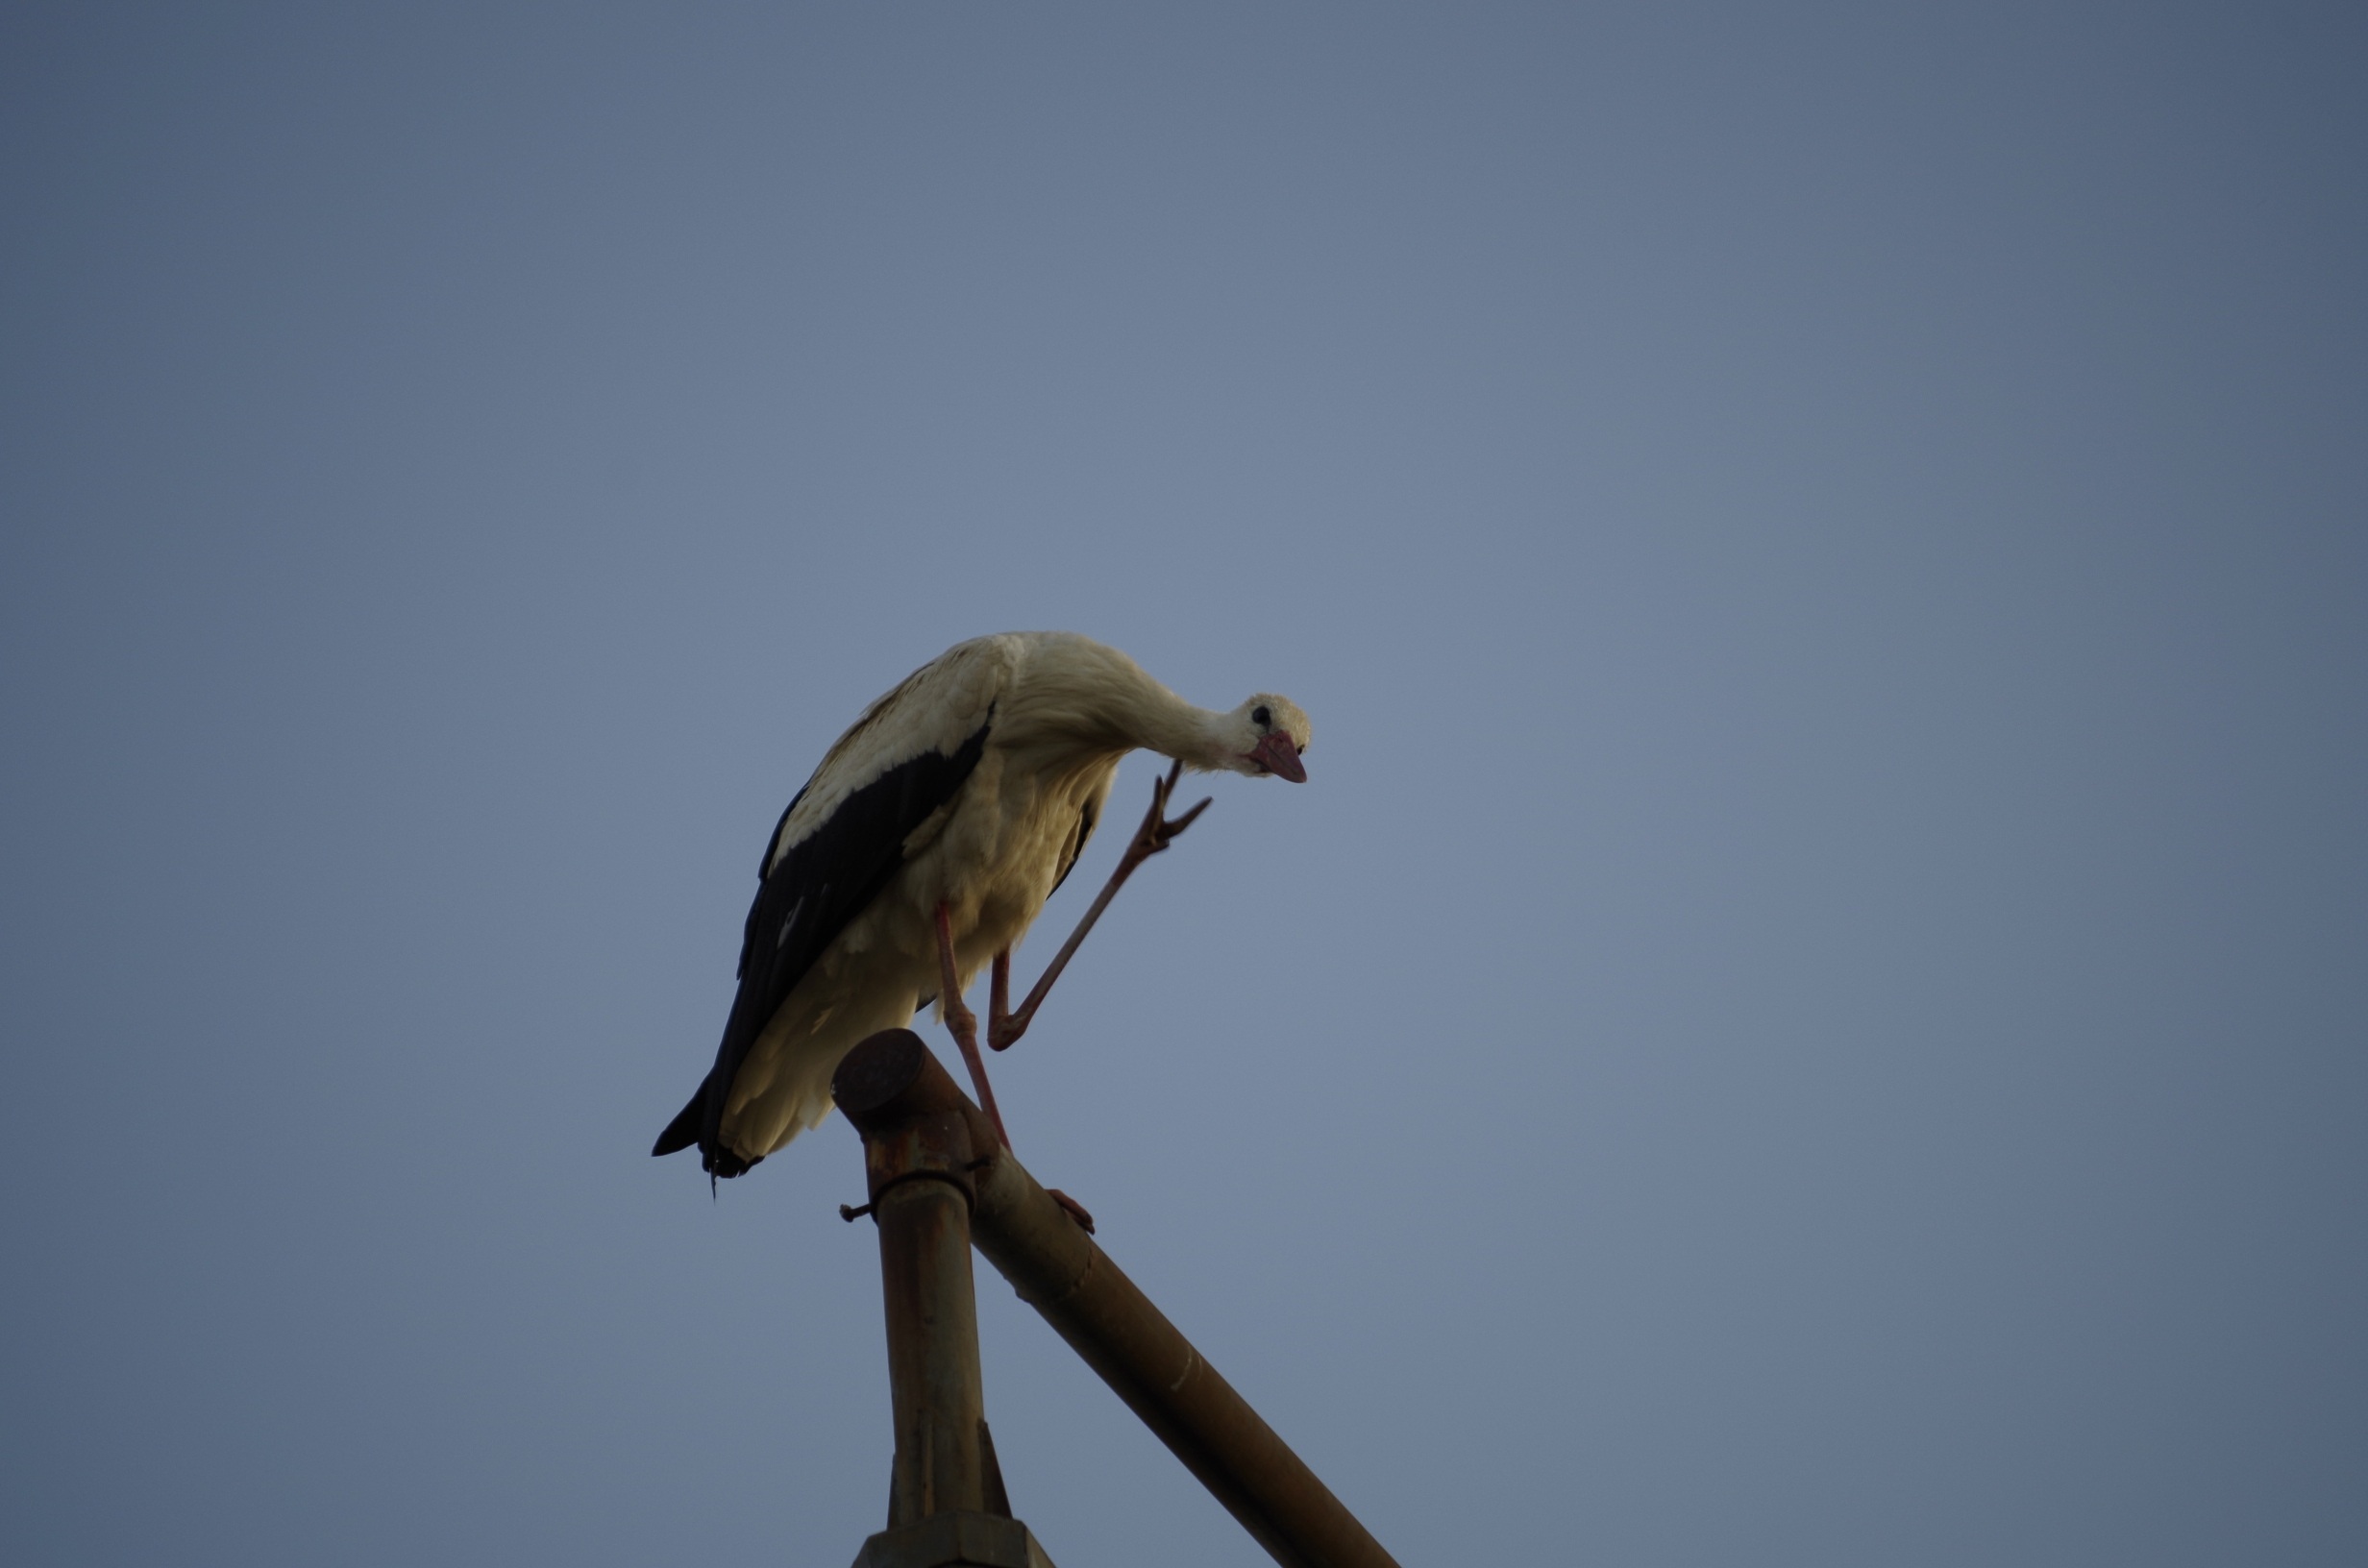
nature, bird, wing, sky, animal, wildlife, beak, fauna, stork, birds, vertebrate, white stork, ciconiiformes